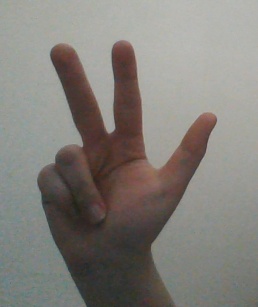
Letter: al